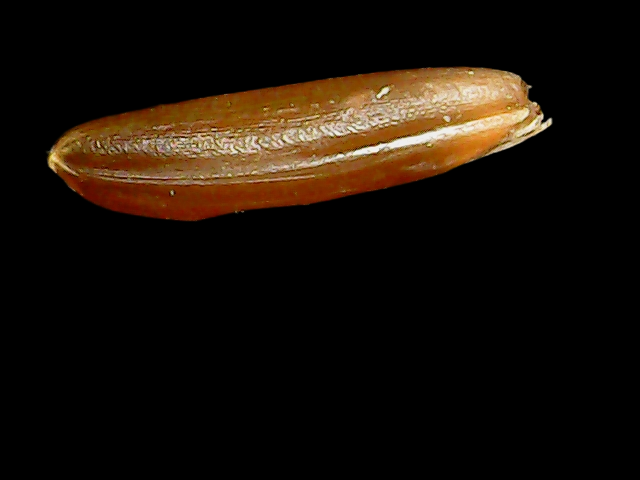
Rice variety: Binadhan20